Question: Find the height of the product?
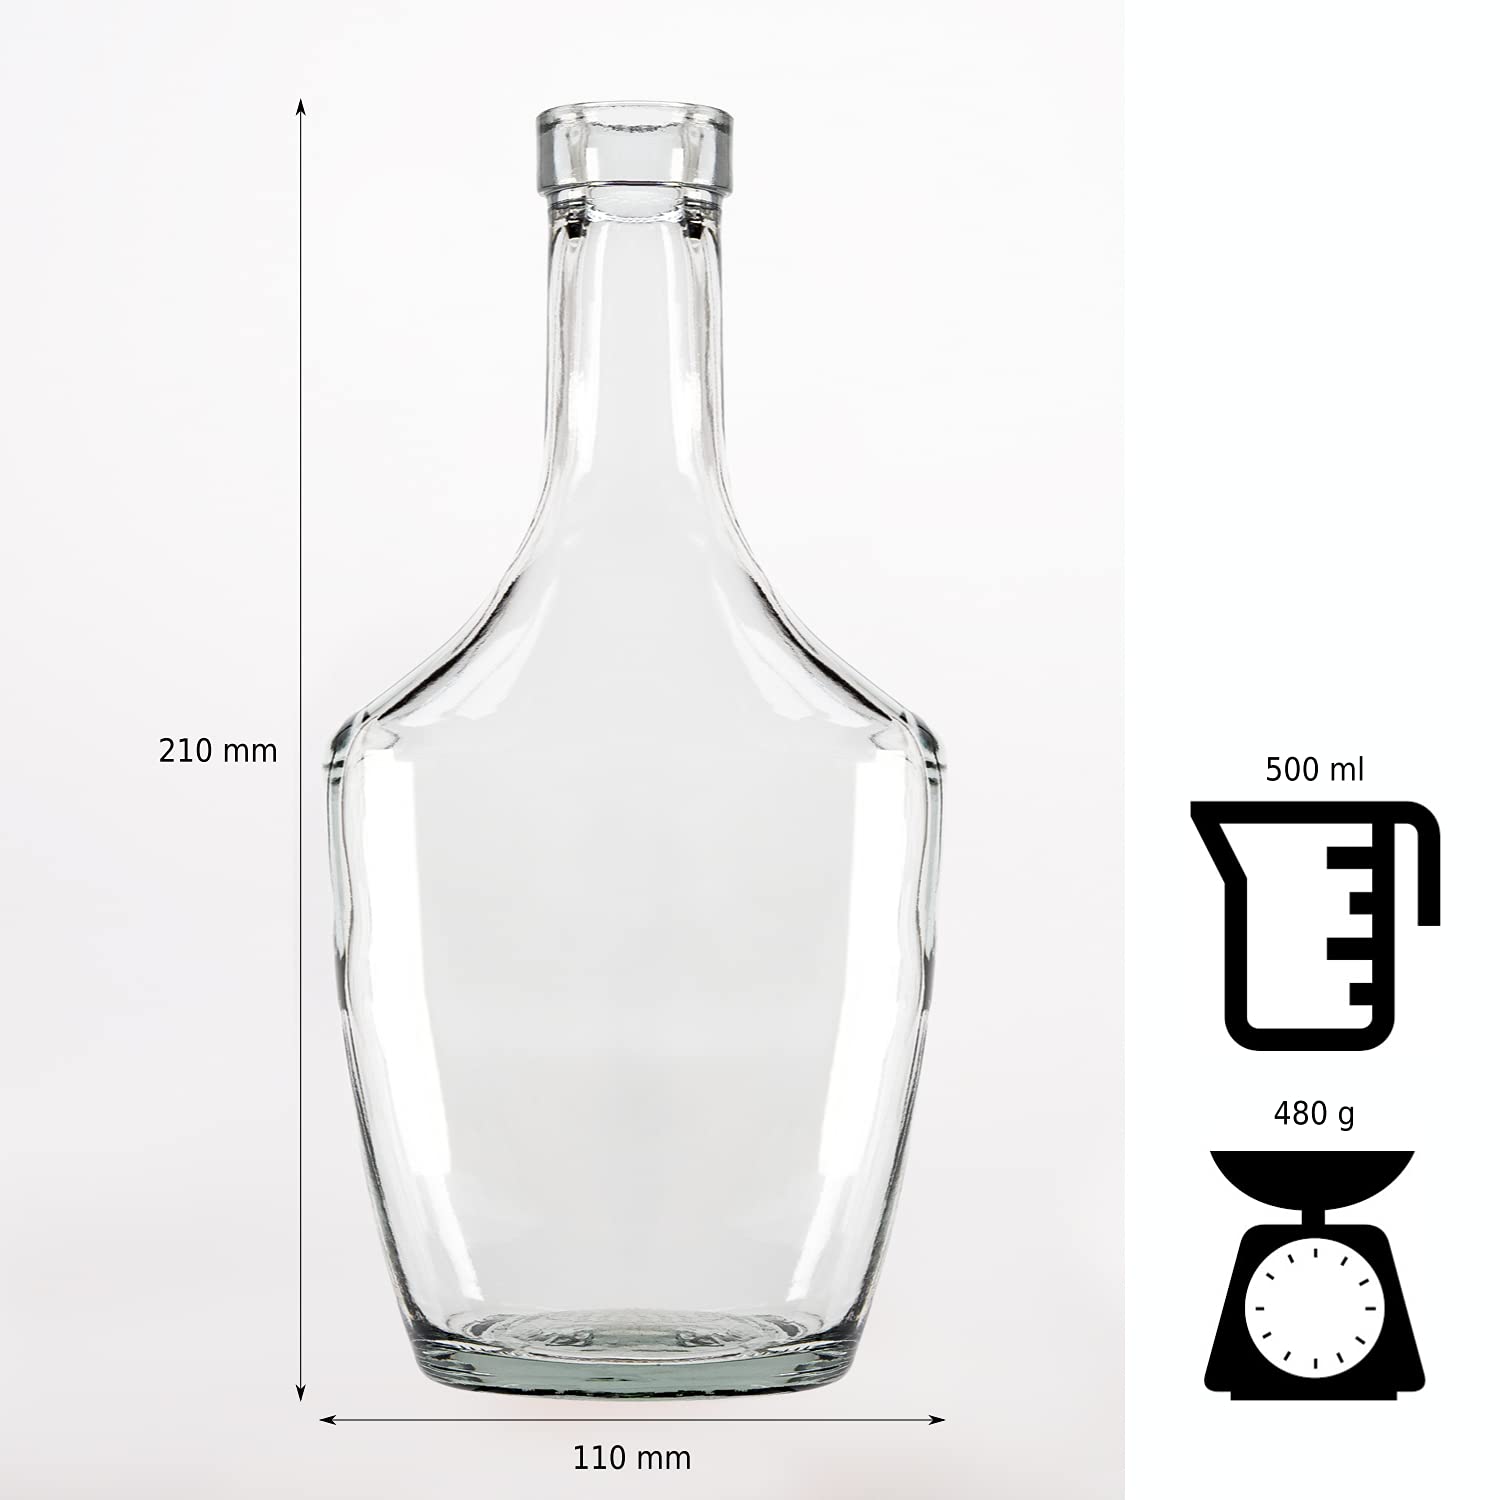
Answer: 210.0 millimetre